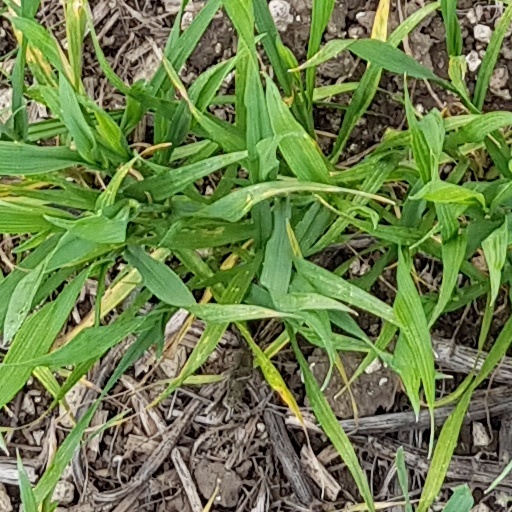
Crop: wheat